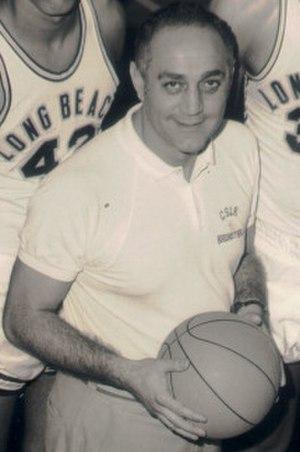
Jerry Tarkanian, né le 8 août 1930, à Euclid, en Ohio et mort le 11 février 2015, à Las Vegas, au Nevada, est un joueur et entraîneur américain de basket-ball. Il est membre du Basketball Hall of Fame depuis 2013.